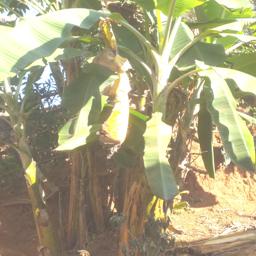
Label: MALBHOG LEAF